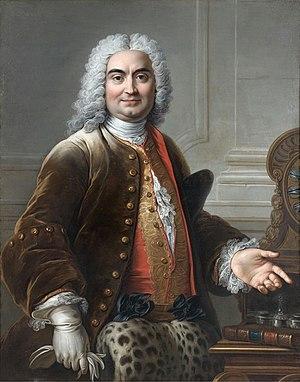
Charles de Rohan est un prince de la maison de Rohan. Il est le fondateur de la lignée de Rohan-Rochefort qui perdure encore aujourd'hui. Il était prince de Rochefort et de Montauban.
Louise-Julie-Constance de Rohan-Rochefort, comtesse de Brionne, née le 5 mars 1734, reçue chanoinesse du couvent de Remiremont le 10 décembre 1742, épousa Louis-Charles de Lorraine le 3 octobre 1748 à Paris. Elle fut une passion perçue comme platonique de Louis XV et la maîtresse d'Étienne-François de Choiseul qu'elle accompagna dans son exil au château de Canteloup. Seule femme à avoir exercé la fonction de grand écuyer de France, châtelaine de Limours, elle émigra sous la Révolution française et mourut le 20 mars 1815 à Presbourg.